Mestizos in Mexico

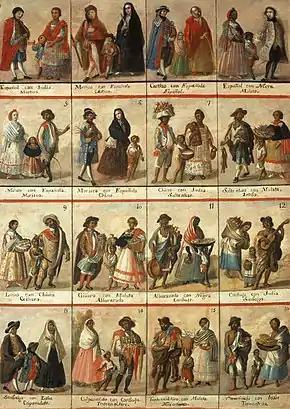
An 18th century caste painting with all 16 combinations of New Spain with the mestizo in frame # 1.

Recent scholarship questions the existence of a caste system and reviewing the use of terms in colonial sources. According to a journal article, "In the twentieth century, the prestige of authors such as Angel Rosenblat and Gonzalo Aguirre Beltrán, who unreservedly admitted the concept of society of caste, has determined the perpetuation of a myth of social stratification based on race".